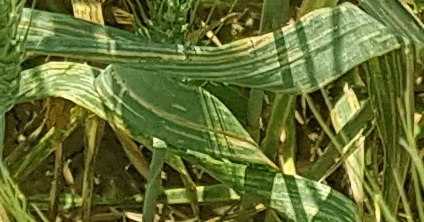
Label: Wheat___Yellow_Rust